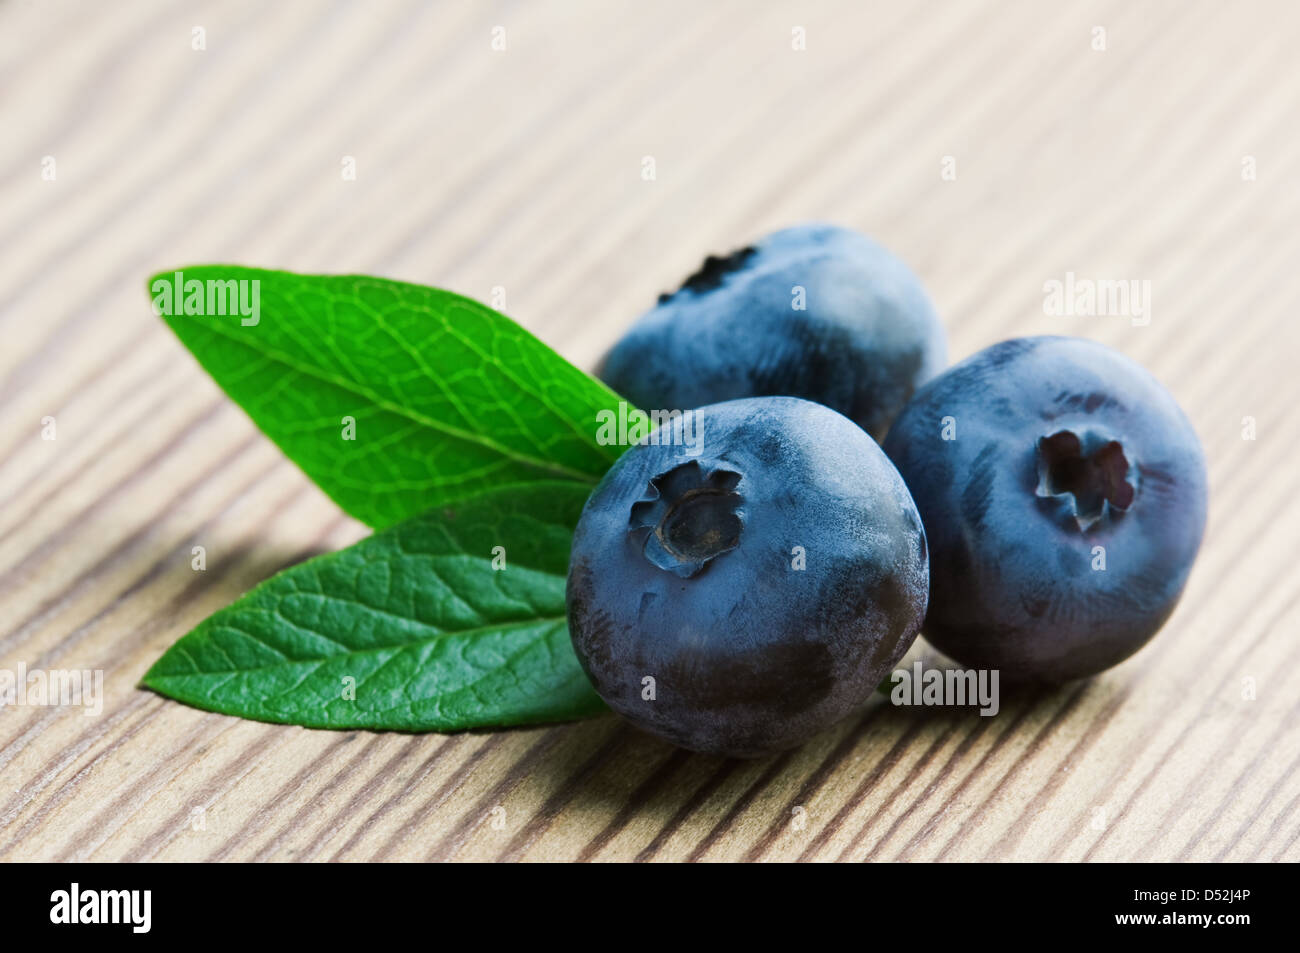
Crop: blueberry
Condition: healthy